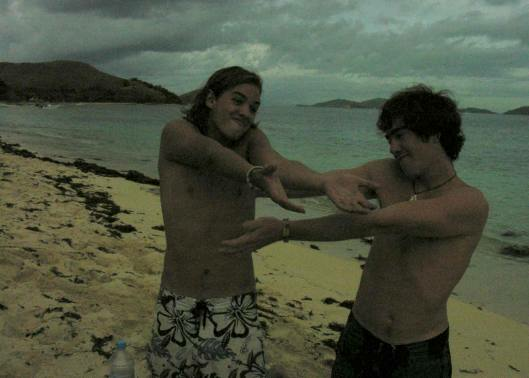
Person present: Yes